Pelecyphora sneedii

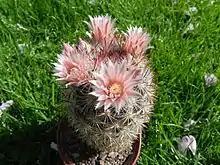
A plant of "P. sneedii" subsp. "orcuttii" in flower in cultivation.

Due to the priority of publication principle (Principle III) dictated by the International Code of Nomenclature for algae, fungi, and plants, "Escobaria" and "C. macromeris" are merged into "Pelecyphora", as it was published first in 1843 by Ehrenberg, preceding Britton and Rose's "Escobaria" by 80 years. The restructuring of the "Coryphantha, Pelecyphora" and "Escobaria" results in the current combination for this species, Pelecyphora sneedii.